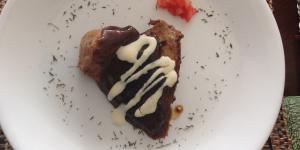
ternera en salsa de ostras